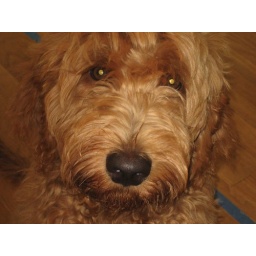
this Dog is the cutest dog in the hole intire universe of people and dogs and other things!!! 1#